History of Lebanon under Ottoman rule

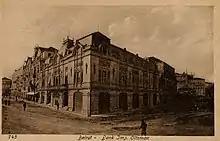
Ottoman Bank in Beirut.

The Ottoman sultan, Selim I (1512–20), after defeating the Safavids, conquered the Mamluks of Egypt. His troops, invading Syria, destroyed Mamluk resistance in 1516 at the Battle of Marj Dabiq, north of Aleppo.